Blue-faced rail

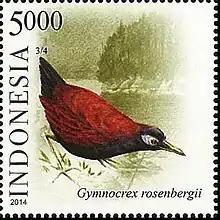
Blue-faced rail on an Indonesian stamp

The blue-faced rail is a 30 cm, medium-sized, secretive, forest rail. It has a conspicuous patch of bare cobalt-blue skin around the eye that gives the bird its distinctive name. The blue-faced rail makes a snoring sound apparently similar to that of the snoring rail, and it also gives off a quiet clucking sound in alarm.